Flour City Ornamental Iron Works Company

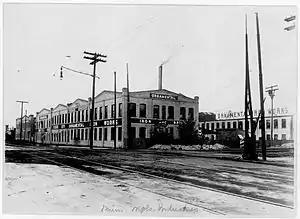
Flour City Ornamental Iron Works Company

Flour City Ornamental Iron Works Company was an early pioneer in the manufacturing of architectural wrought and cast iron building components.